Mehytenweskhet

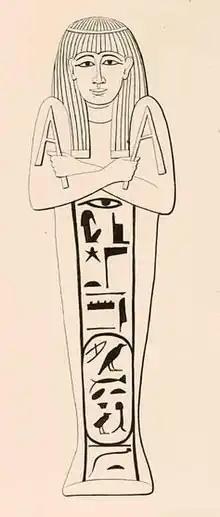
Ushabti of Mehytenweskhet

Mehytenweskhet or Mehtenweskhet was the daughter of the High Priest of Ra Harsiese, and the Great Royal Wife of Psamtik I. She dates to the Twenty-sixth Dynasty of Egypt.